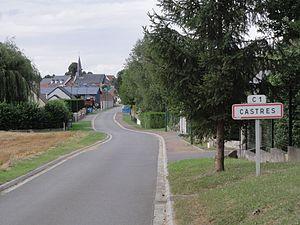
Castres (Aisne) city limit sign
Castres est une commune française située dans le département de l'Aisne, en région Hauts-de-France.